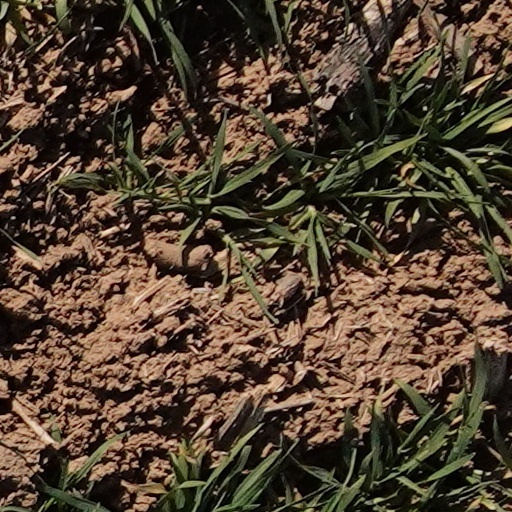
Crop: wheat